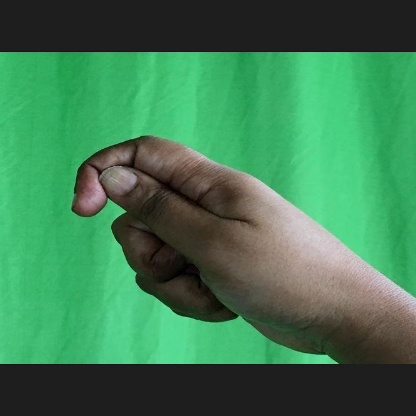
Mudra: Kapith